Israeli folk dance

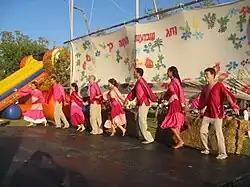
Folk dancing on Shavuot

Israeli folk dance is a form of dance usually performed to songs in Hebrew, or to other songs which have been popular in Israel, with dances choreographed for specific songs. Israeli dances include circle, partner and line dances. As almost all dances are intentionally choreographed. The choreographers are known and attributed, the reference to these dances as "folk dances" is sometimes controversial among the general folk dance community. The recent trend of dances becoming more complex and "professional" has led some to use the alternative term "Recreational Israeli Dancing."